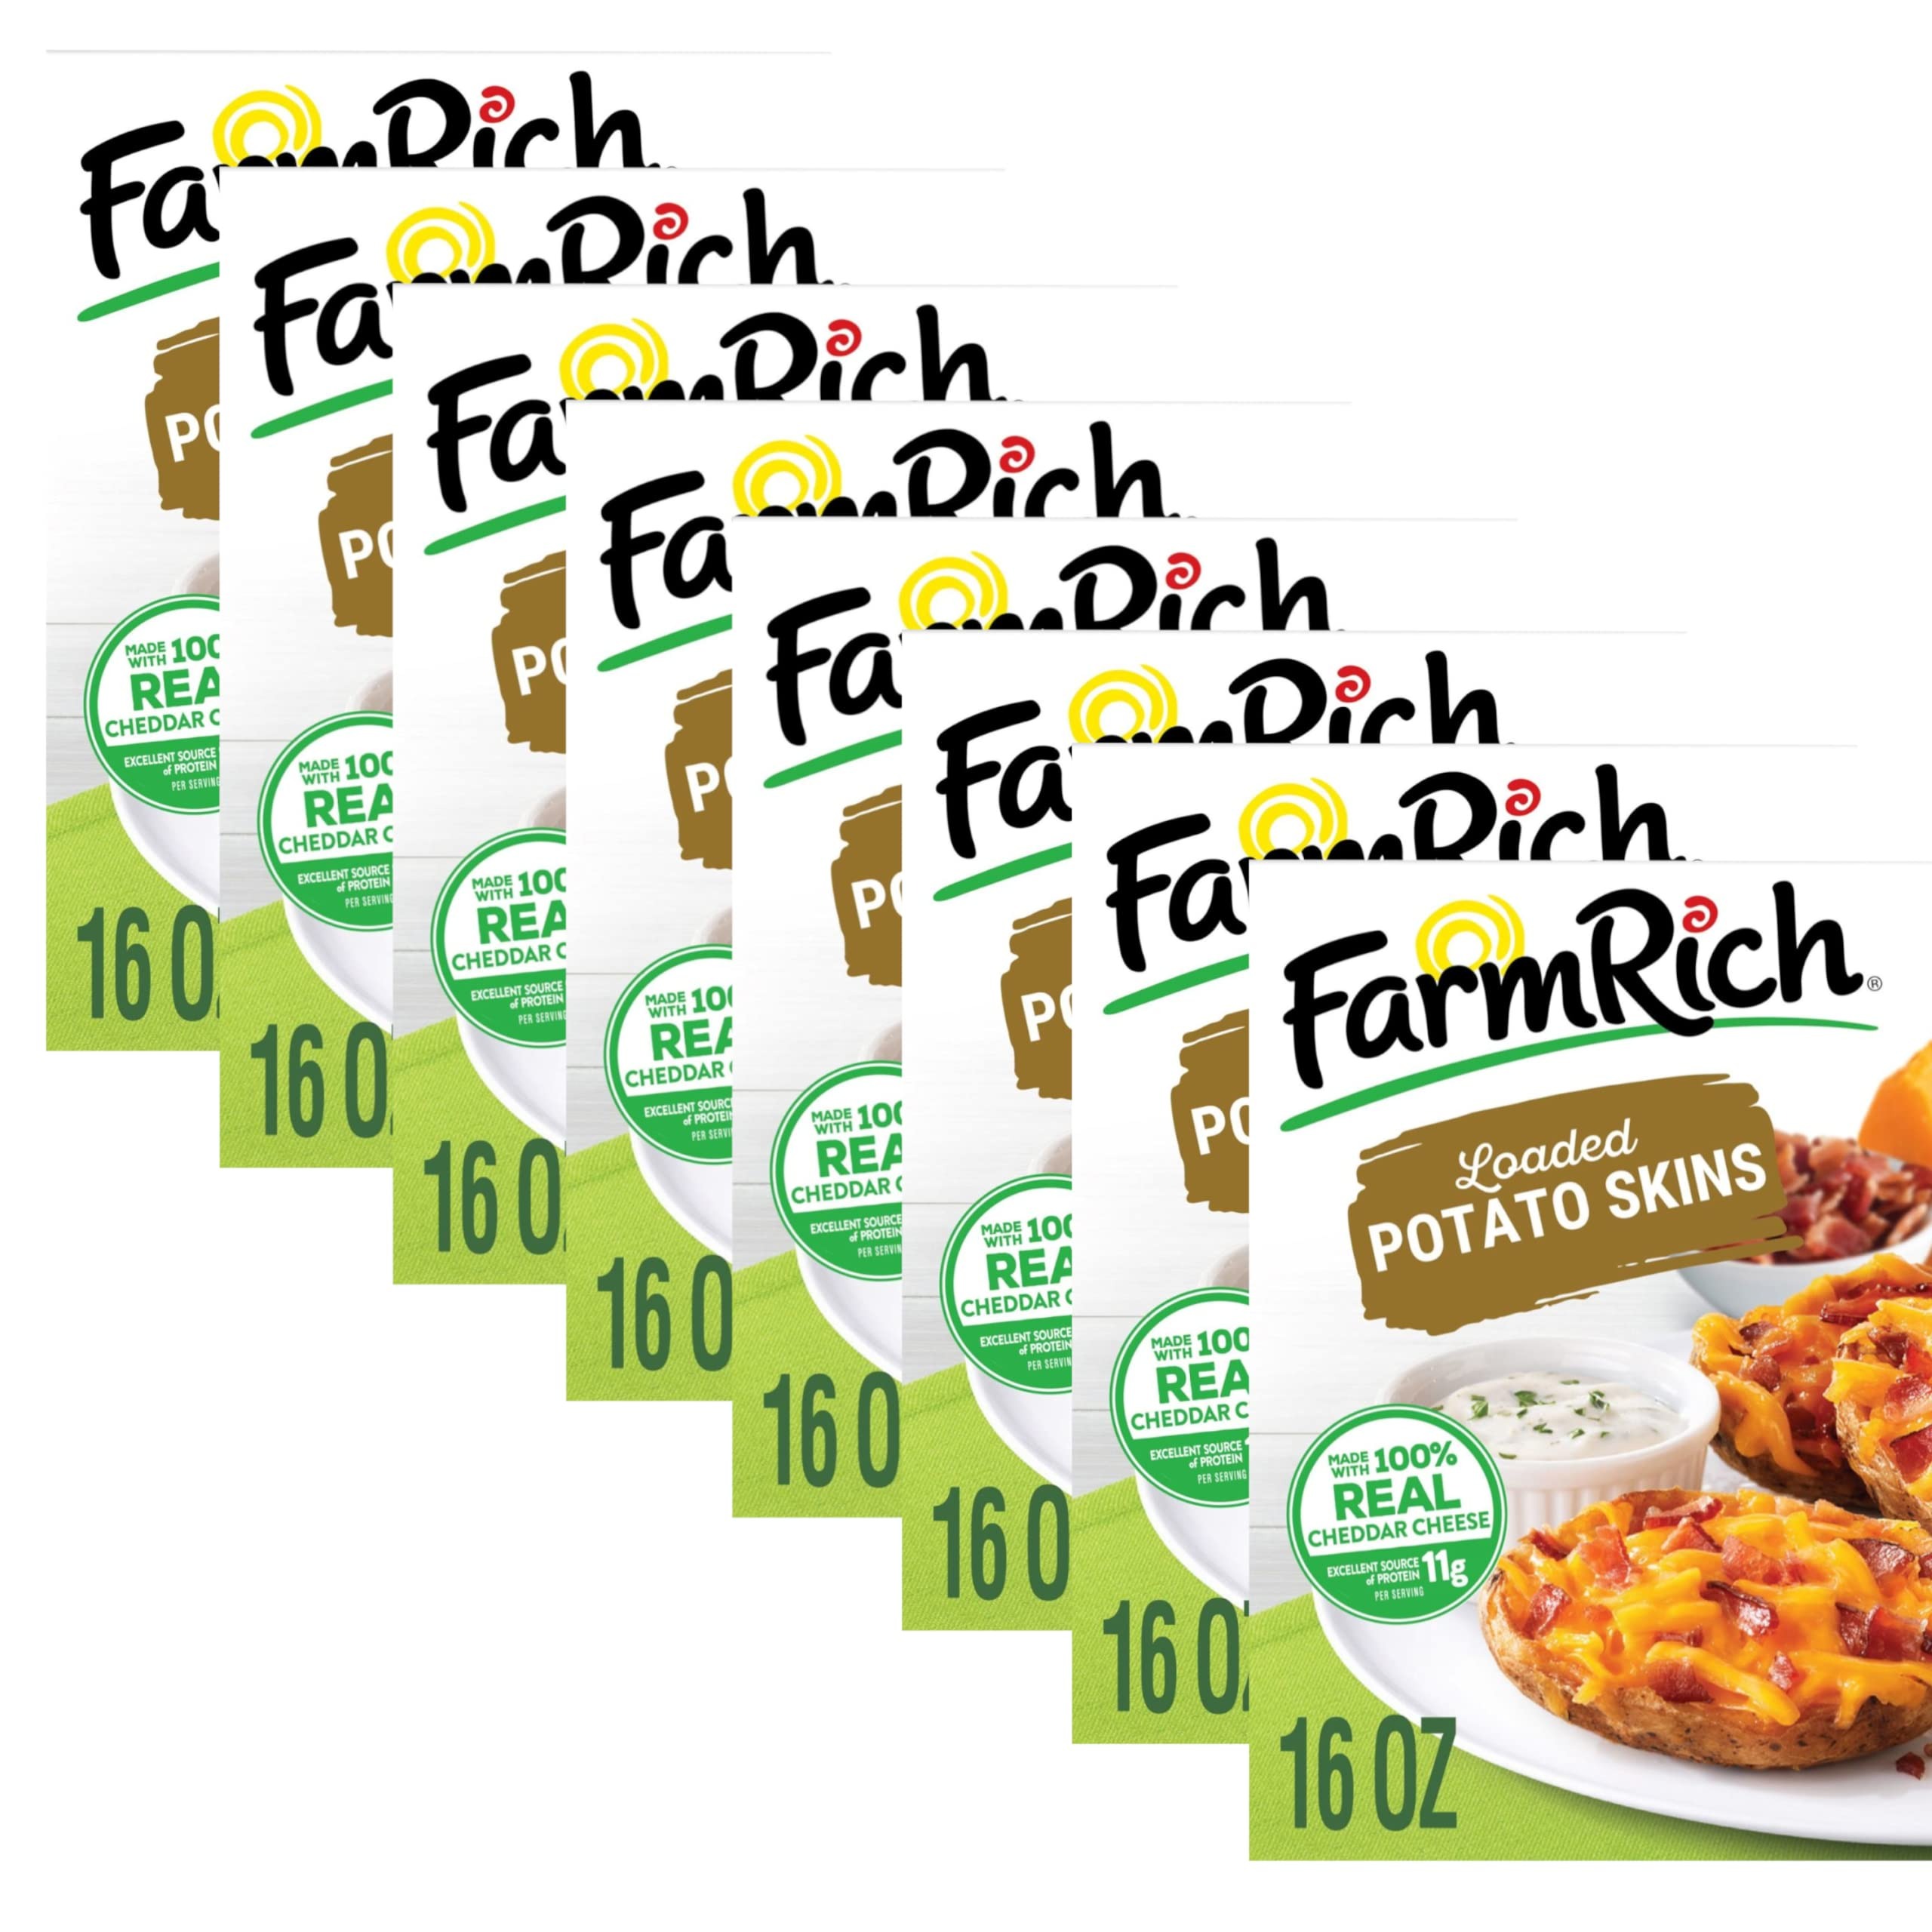
Item Name: Farm Rich Loaded Potato Skins Stuffed with Cheddar Cheese and Bacon - 8 Pack (16 oz Each)
Bullet Point 1: Great Taste - Our Loaded Potato Skins are made with real Idaho potatoes packed full of 100% real cheddar cheese and bacon.
Bullet Point 2: Quick and Convenient - Farm Rich offers a variety of snacks and meals that can be fried or baked in minutes.
Bullet Point 3: The Perfect Party Snack - These tasty frozen potato skins make great appetizers, hors d'oeuvres, or party snacks.
Bullet Point 4: Take Snacking to the Next Level - Forget boring chips or crisps, these loaded baked potato skins will take snacking to a whole new level. Plus they are a great source of protein, with 11 grams per serving!
Bullet Point 5: If You Wanna Grab a Snack, Grab a Snack. Farm Rich just wants to make snacking easy, simple, and delicious. We’re not fans of anyone telling you what, when, where, how, or why to snack. We really do believe only you should do that. So, it’s simple. If you wanna grab a snack, grab a snack.
Product Description: <b>Hand Stuffed Potato Skins with Cheddar Cheese & Bacon</b><br>These delicious loaded potato skins are ready in minutes so you can spend your time on more important things. Pair them with various dips and dressings, or with other Farm Rich products for the ultimate party spread. We know time is precious, and the last thing you want to do is spend all of your time in the kitchen. <br><br>Farm Rich - We’re not just good, we’re Real-Life Good. See bullets and images for more information. If You Wanna Grab a Snack, Grab a Snack. Farm Rich just wants to make snacking easy, simple, and delicious. We’re not fans of anyone telling you what, when, where, how, or why to snack. We really do believe only you should do that. So, it’s simple. If you wanna grab a snack, grab a snack. Snack preferences are as unique as each individual snacker. <br><br>Maybe you’re running late because you went down the internet quiz rabbit hole, and you forgot to eat lunch. Or your kids just got home from school and a hot snack is the perfect bribe to get homework done. Or maybe (and we fully support this one), you’re just not in the mood to cook dinner tonight, and a plate of Mozzarella Sticks sounds perfect. Whatever your snacking needs, and whenever you need them, you can count on Farm Rich.
Value: 8.0
Unit: Count

Price: 6.68